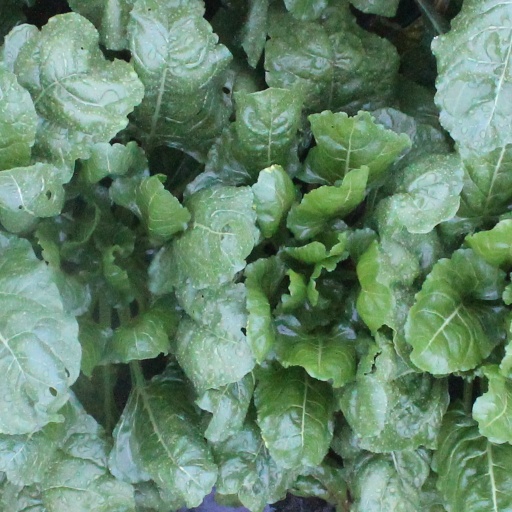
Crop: sugar beet